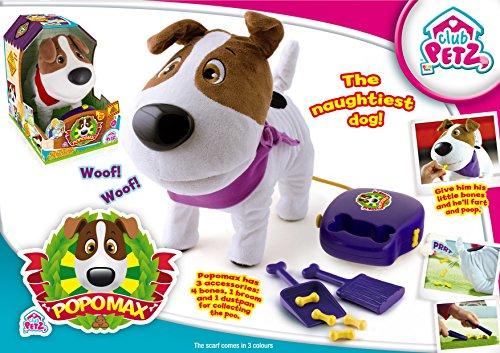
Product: Club Petz Popomax
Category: Toys & Games | Stuffed Animals & Plush Toys
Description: Like a real dog.
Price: $25.58
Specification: ProductDimensions:11.8x5.5x11inches|ItemWeight:1pounds|ShippingWeight:2.82pounds(Viewshippingratesandpolicies)|DomesticShipping:ItemcanbeshippedwithinU.S.|InternationalShipping:ThisitemcanbeshippedtoselectcountriesoutsideoftheU.S.LearnMore|ASIN:B00L36W2VU|Itemmodelnumber:93997|Manufacturerrecommendedage:36months-5years|Batteries:4AAbatteriesrequired.